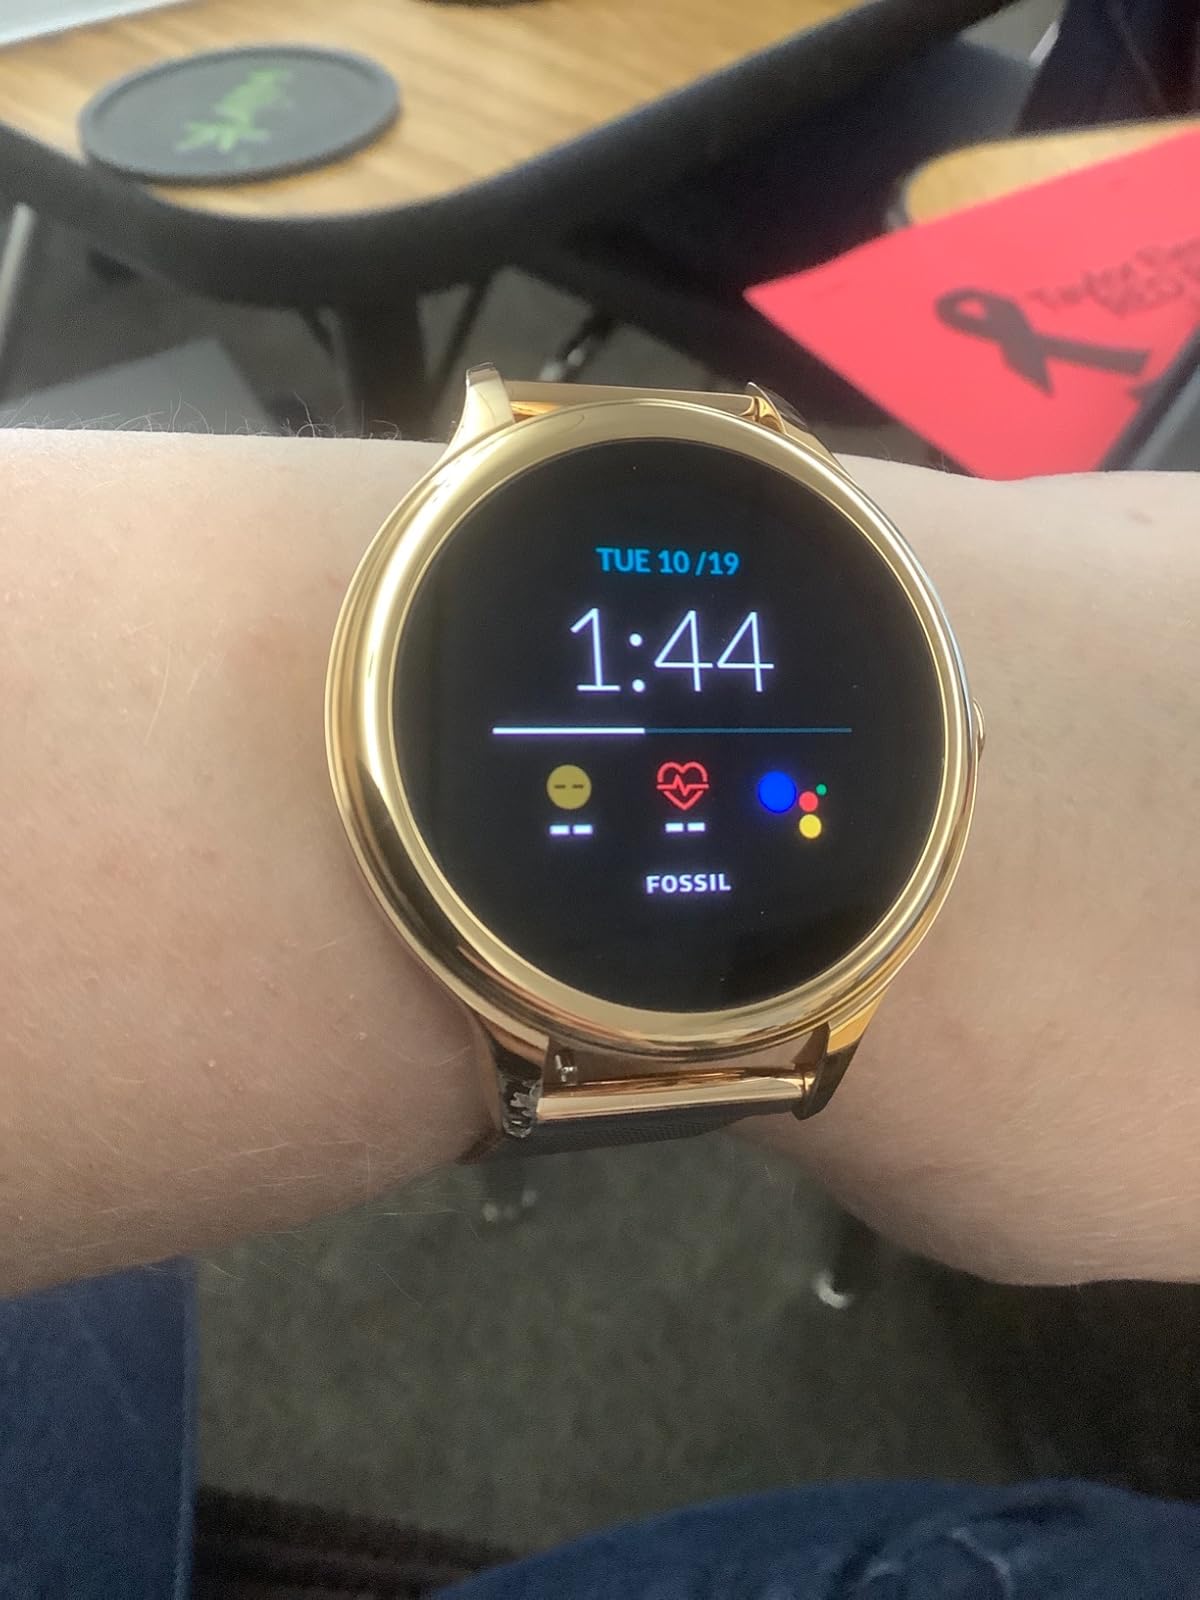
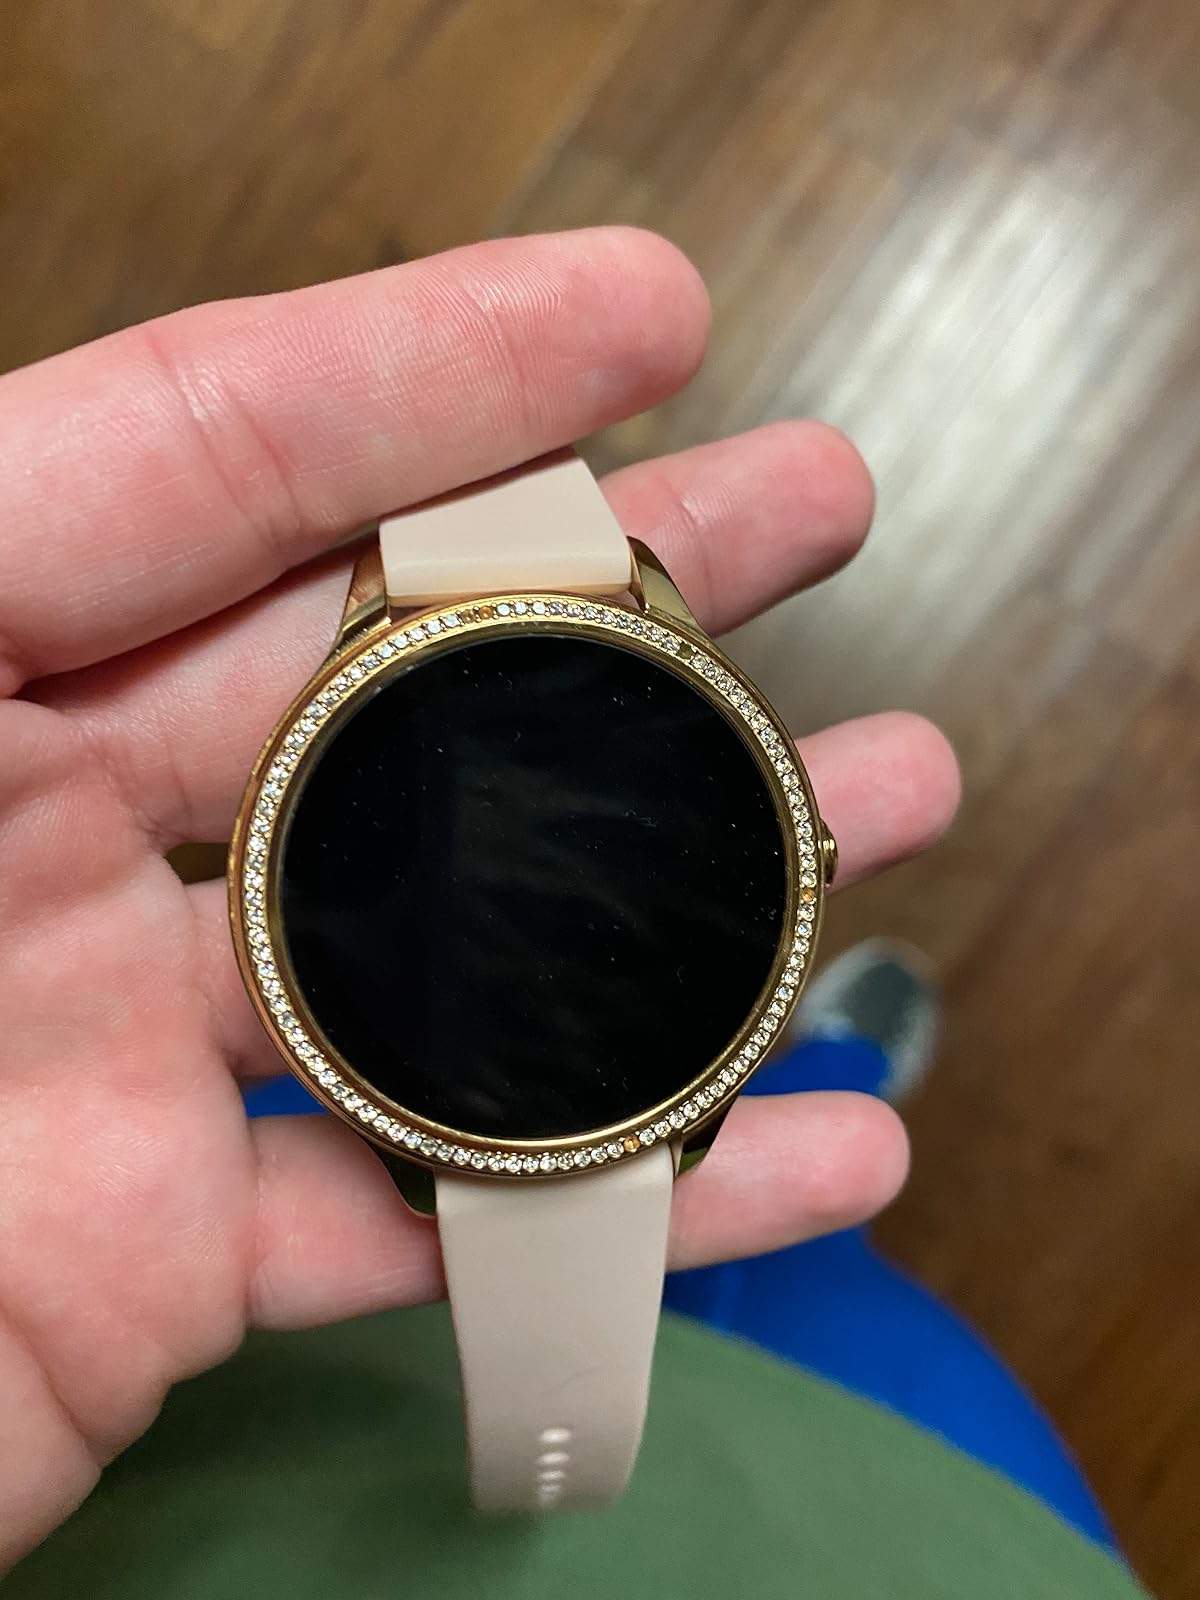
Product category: smartwatch
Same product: no